Zika fever

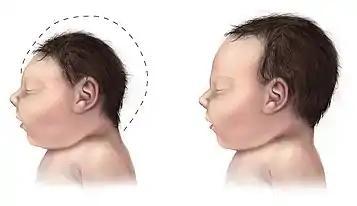
Microcephaly

The disease spreads from mother to child in the womb and can cause multiple problems, most notably microcephaly, in the baby. The full range of birth defects caused by infection during pregnancy is not known, but they appear to be common, with large-scale abnormalities seen in up to 42% of live births. The most common observed associations have been abnormalities with brain and eye development such as microcephaly and chorioretinal scarring. Less commonly there have been systemic abnormalities such as hydrops fetalis, where there is abnormal accumulation of fluid in the fetus. These abnormalities can lead to intellectual problems, seizures, vision problems, hearing problems, problems feeding and slow development.